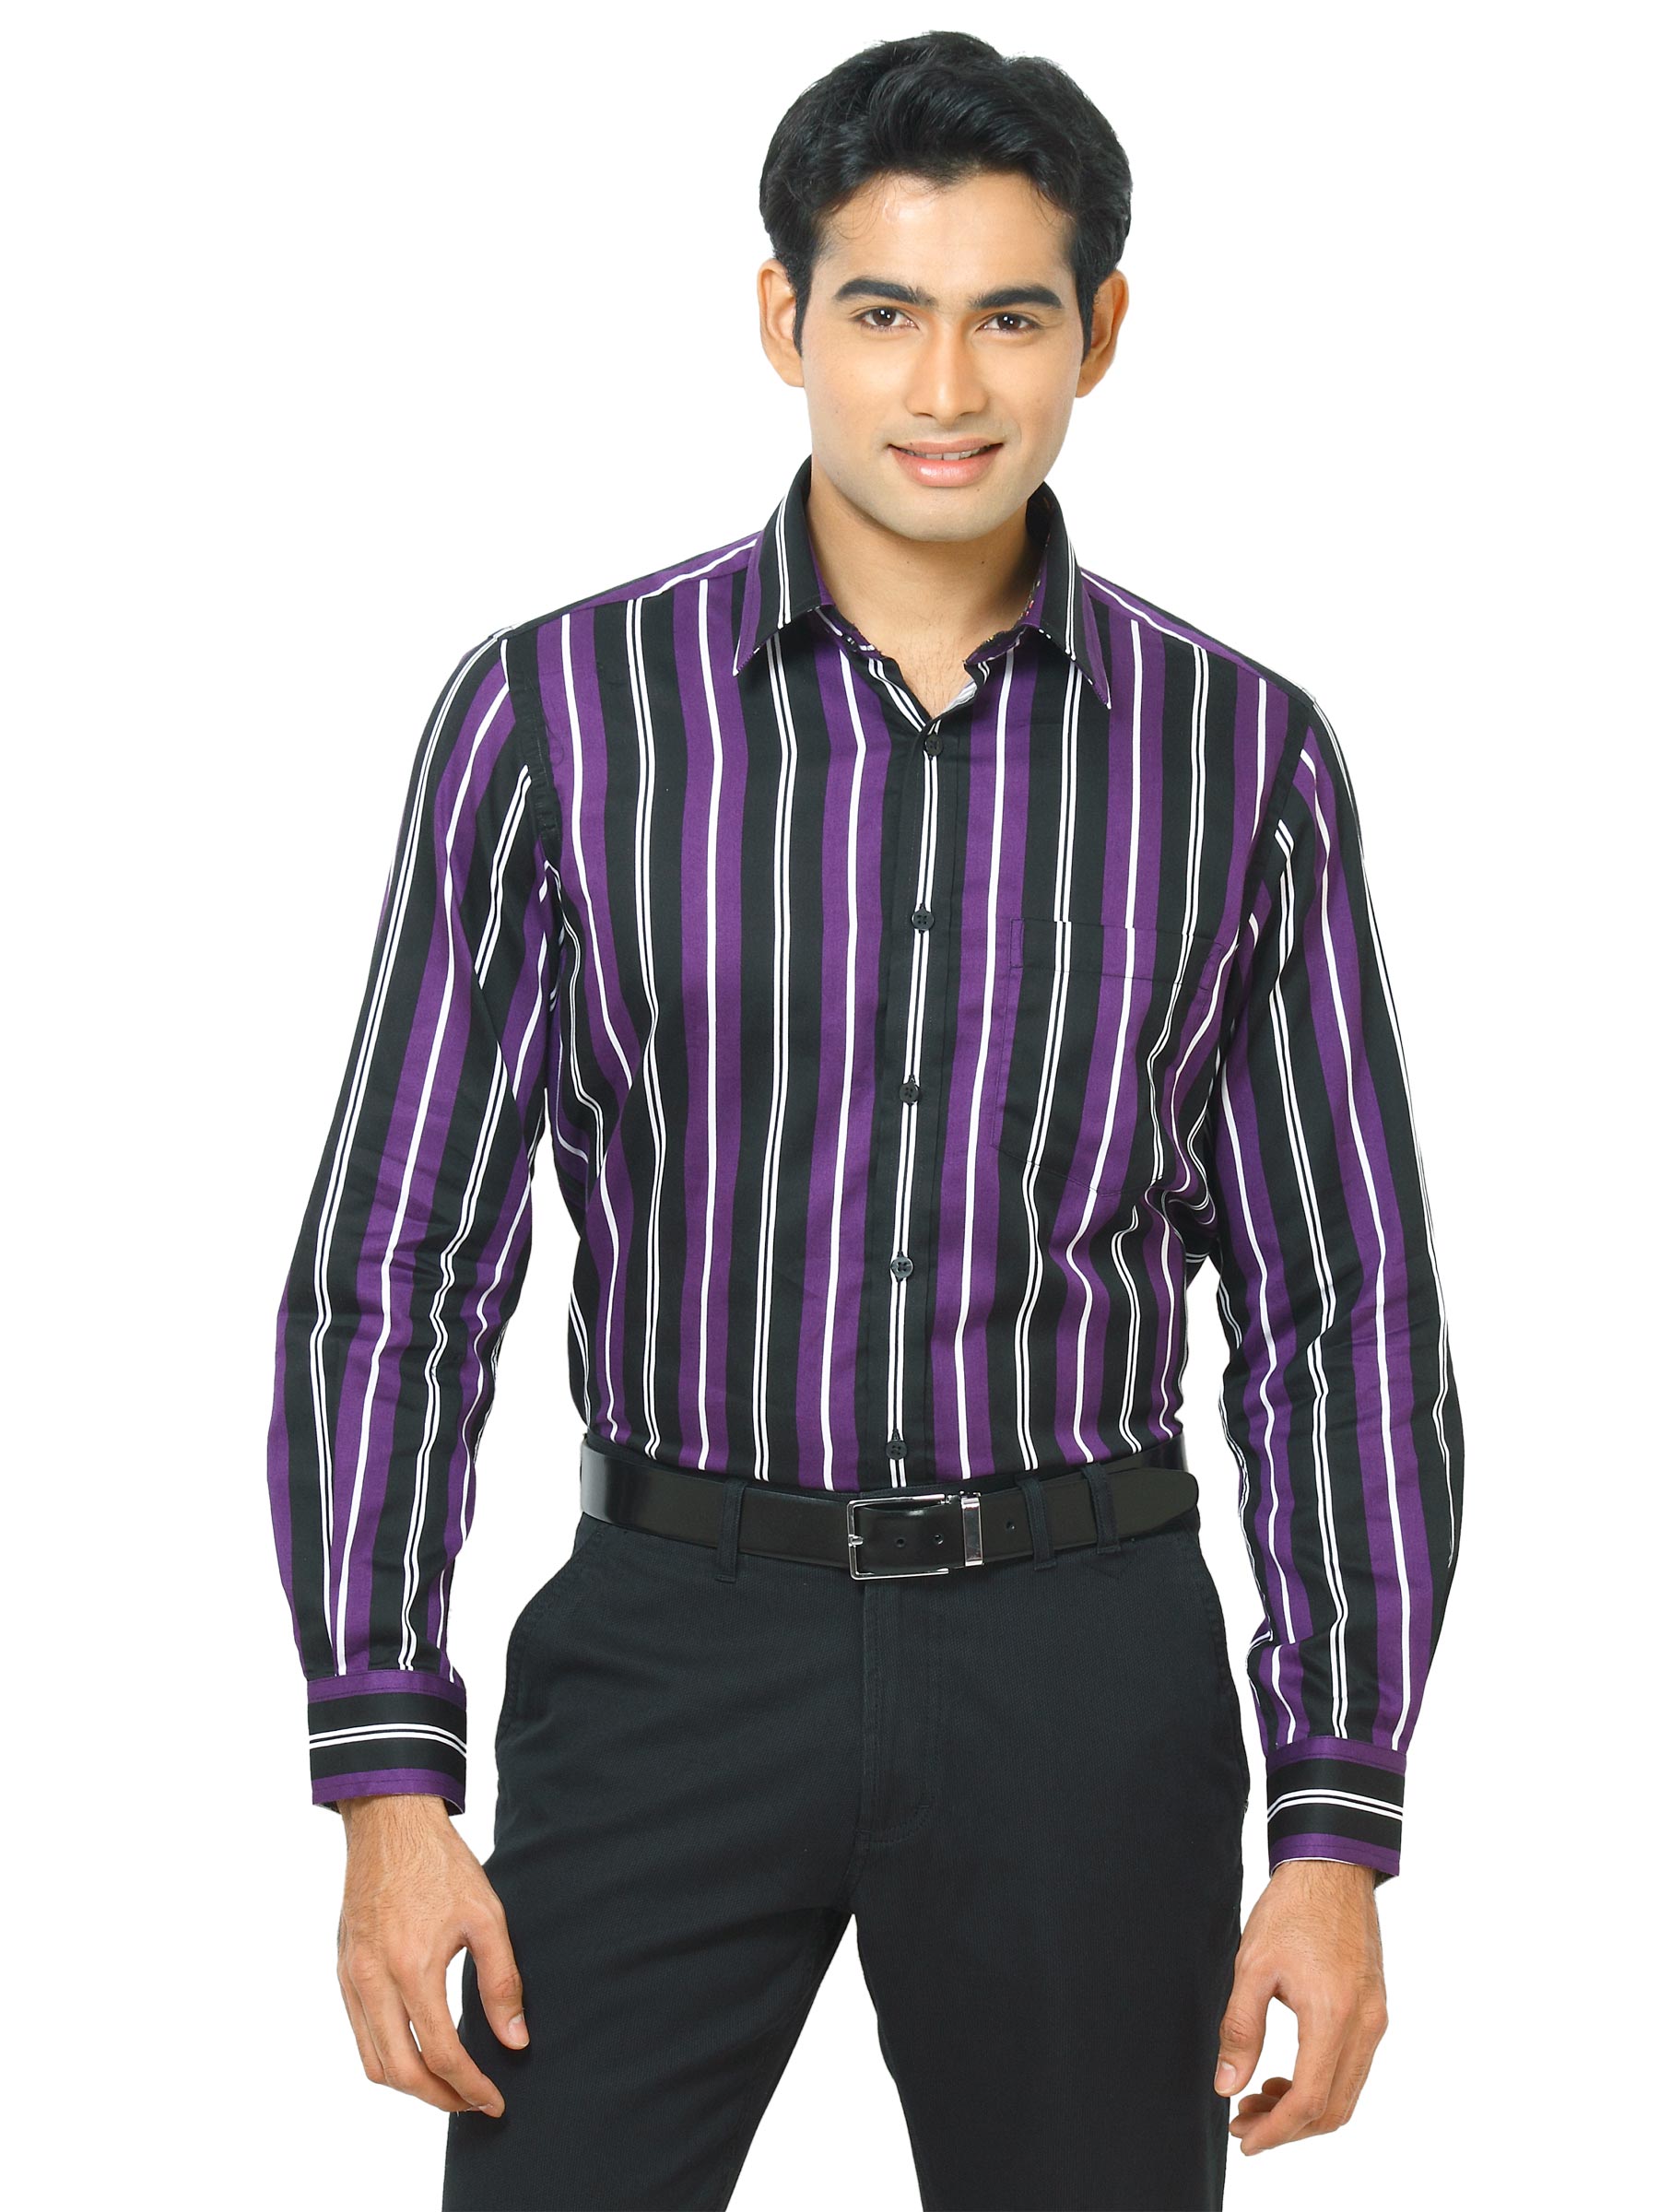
Indigo Nation Men Bling Purple  Striped Shirt
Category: Apparel / Topwear / Shirts
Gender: Men
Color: Purple
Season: Fall 2011
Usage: Casual